Answer in natural language. Consider the 3D positions of the objects in the scene and not just the 2D positions in the image. Is the centerpoint of  black wooden chair with four legs (highlighted by a red box) at a higher height than Doorway (highlighted by a blue box)? Choose between the following options: no or yes
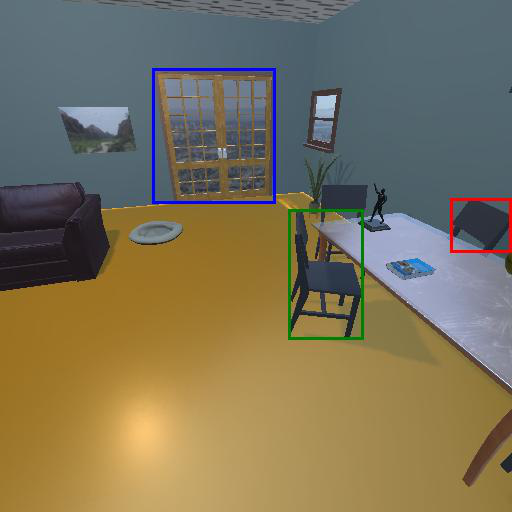
<answer>yes</answer>